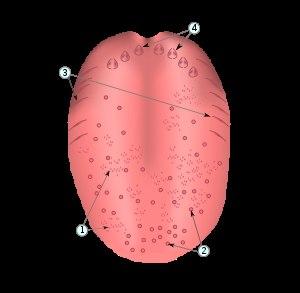
La langue est un organe situé dans la cavité buccale, qui sert à la mastication, à la phonation et à la déglutition. C'est aussi l'organe du goût. C'est un organe très vascularisé. Les pressions développées par la langue sur les dents sont capables de les déplacer. La langue est le principal facteur de récidives en orthodontie. Pour cette raison, l'orthodontie fonctionnelle lui accorde une place centrale. Elle n'a pas de zones spécifiques spécialisée pour détecter les différents goûts.